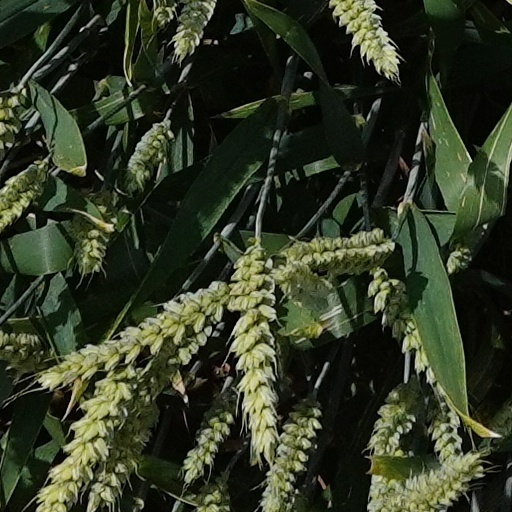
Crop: wheat